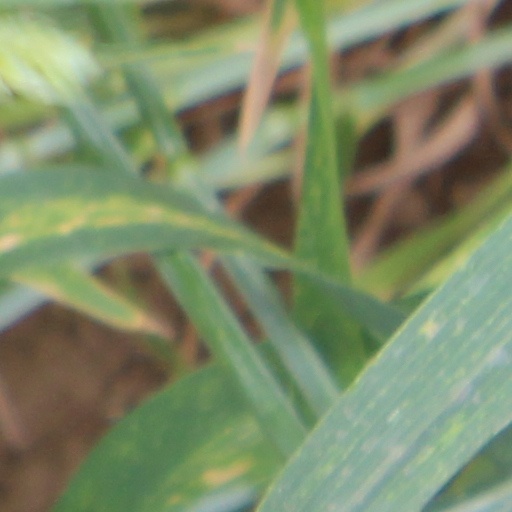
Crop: wheat